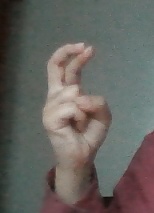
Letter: zay